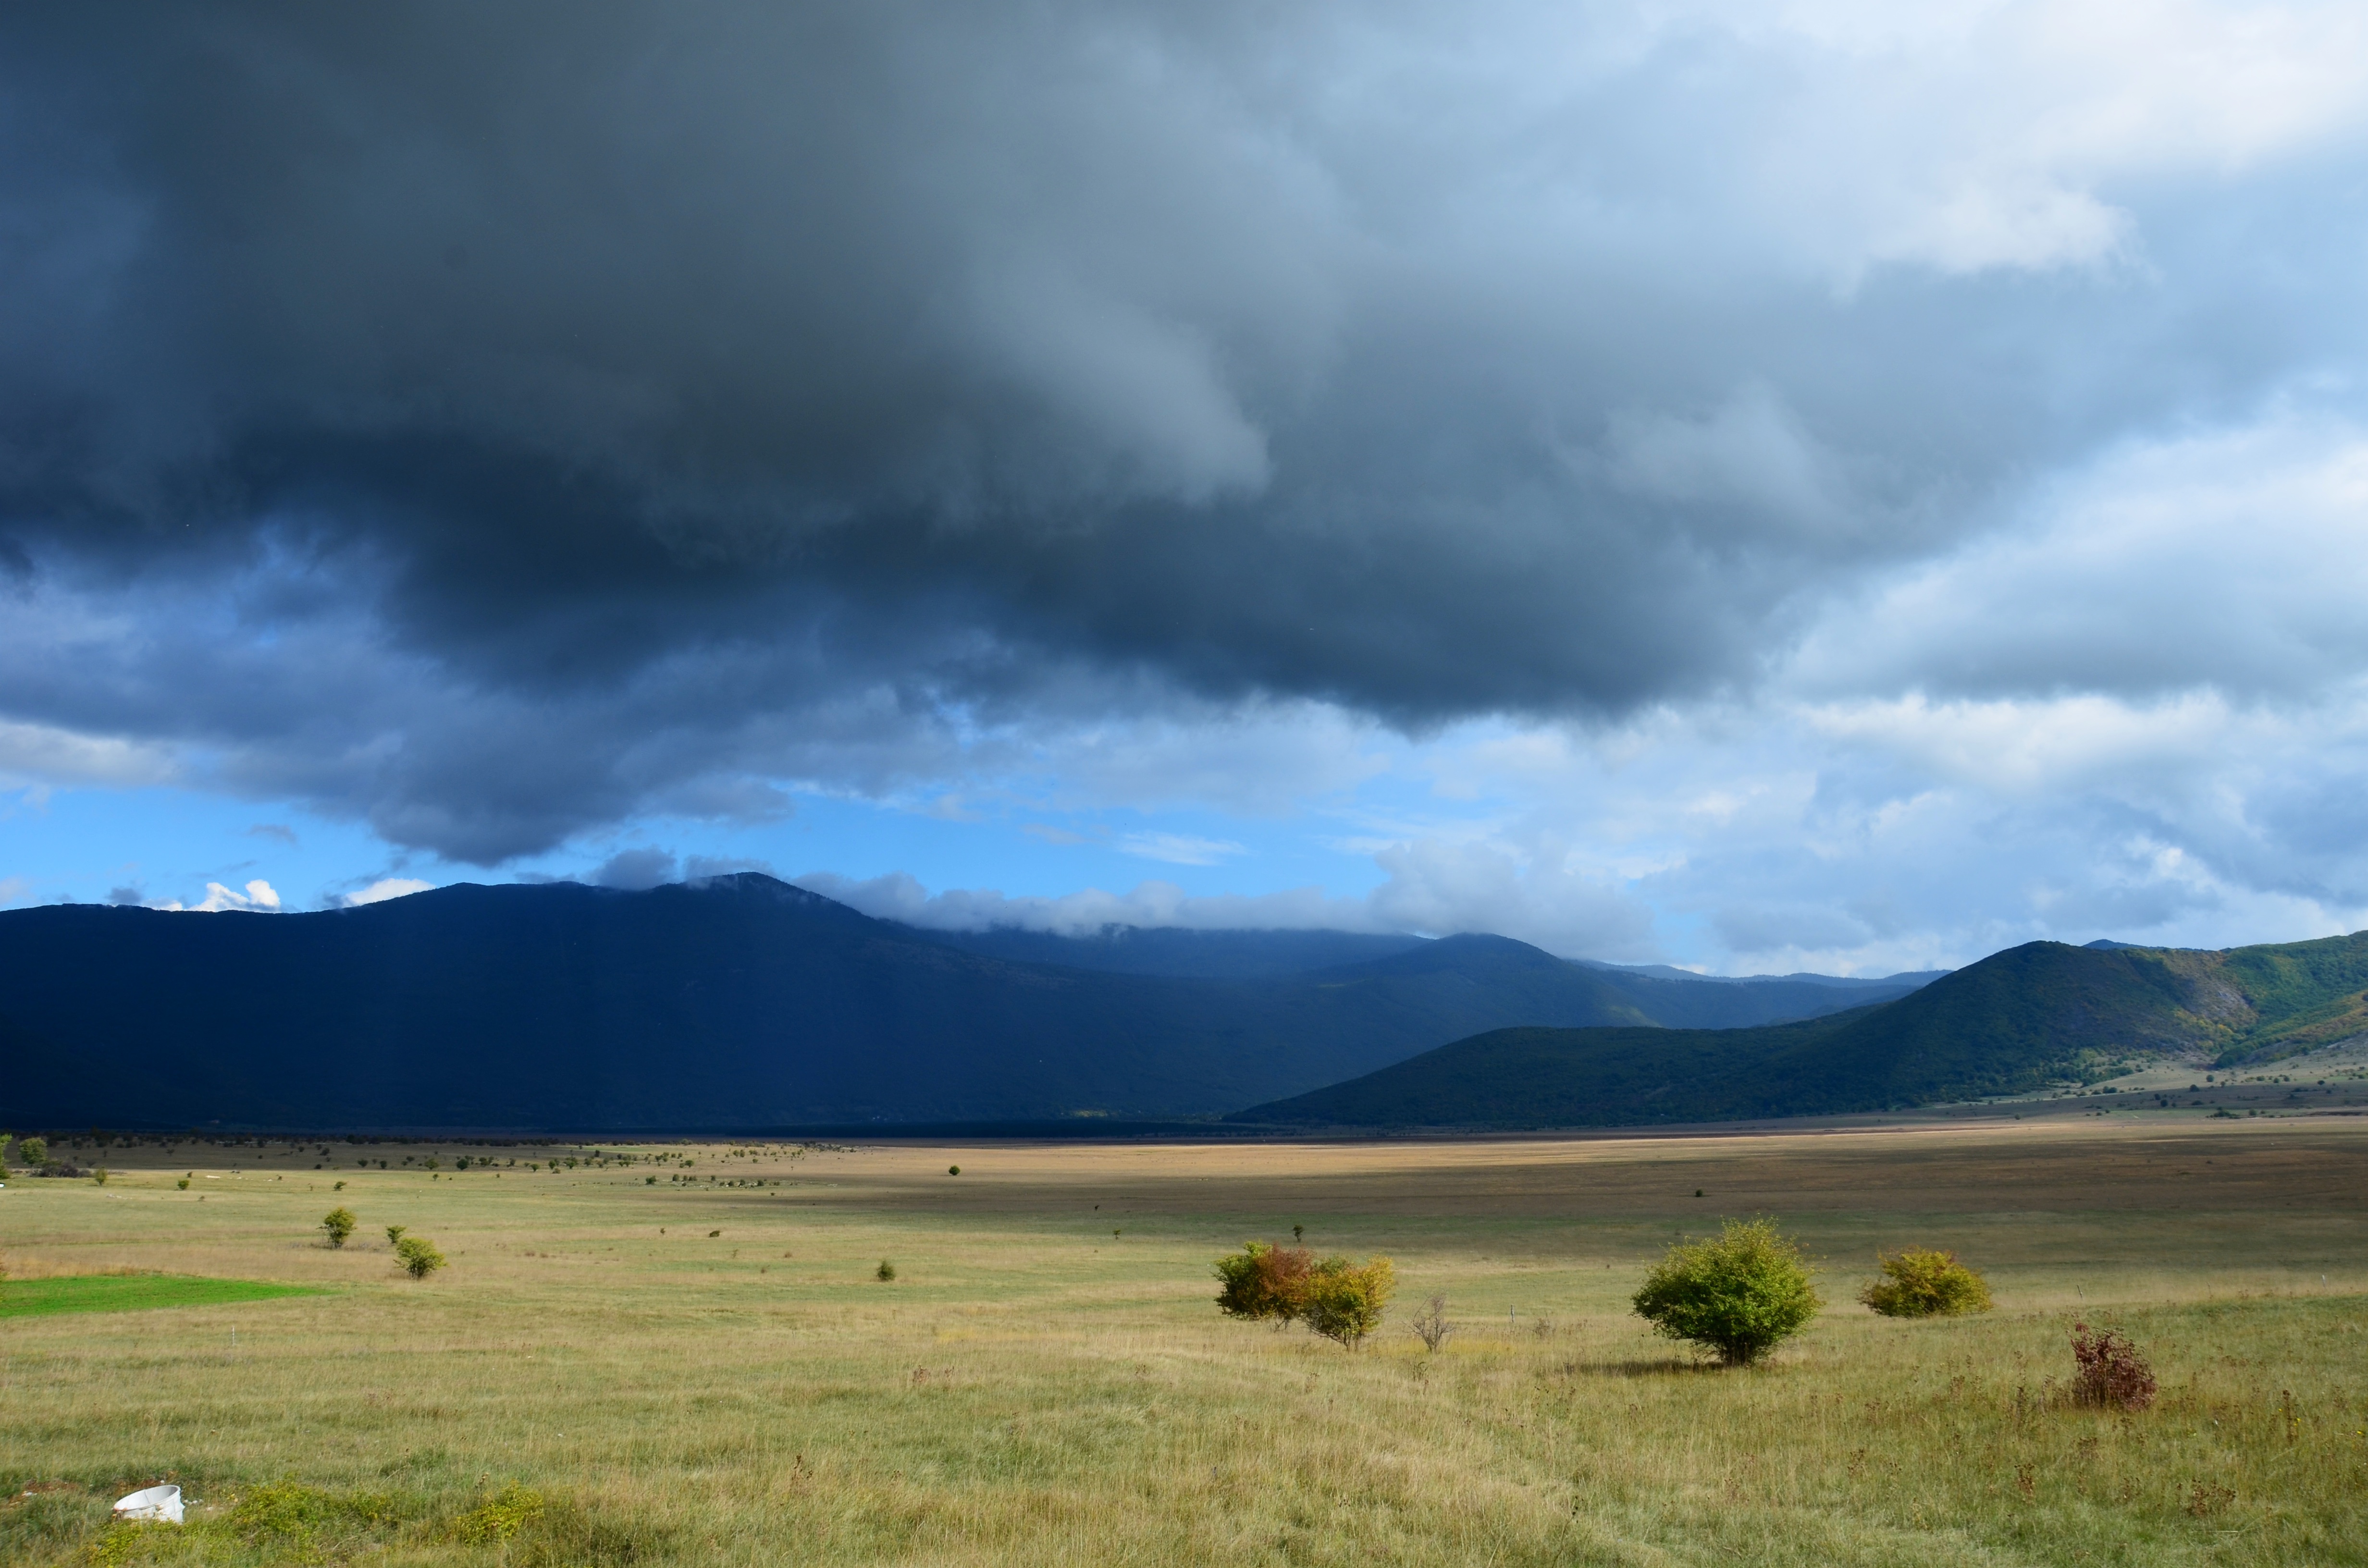
landscape, nature, horizon, mountain, cloud, sky, field, meadow, prairie, hill, valley, pasture, weather, highland, plain, grassland, plateau, habitat, loch, ecosystem, steppe, rural area, meteorological phenomenon, natural environment, geographical feature, atmospheric phenomenon, mountainous landforms